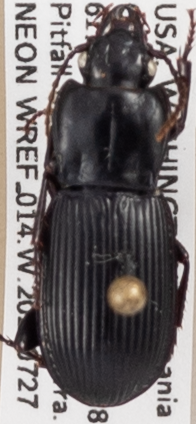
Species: Pterostichus herculaneus
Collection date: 2021-07-27
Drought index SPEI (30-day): -1.85
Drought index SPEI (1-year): -1.13
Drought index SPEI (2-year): -1.594